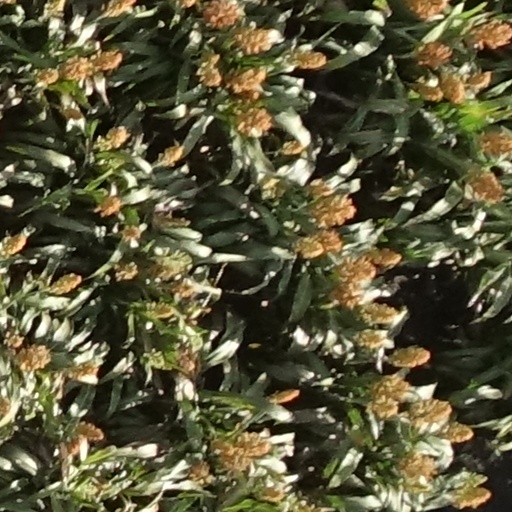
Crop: sorghum